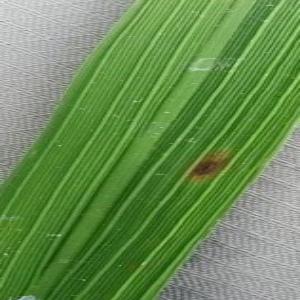
Disease: Brownspot